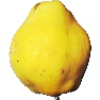
Label: quince